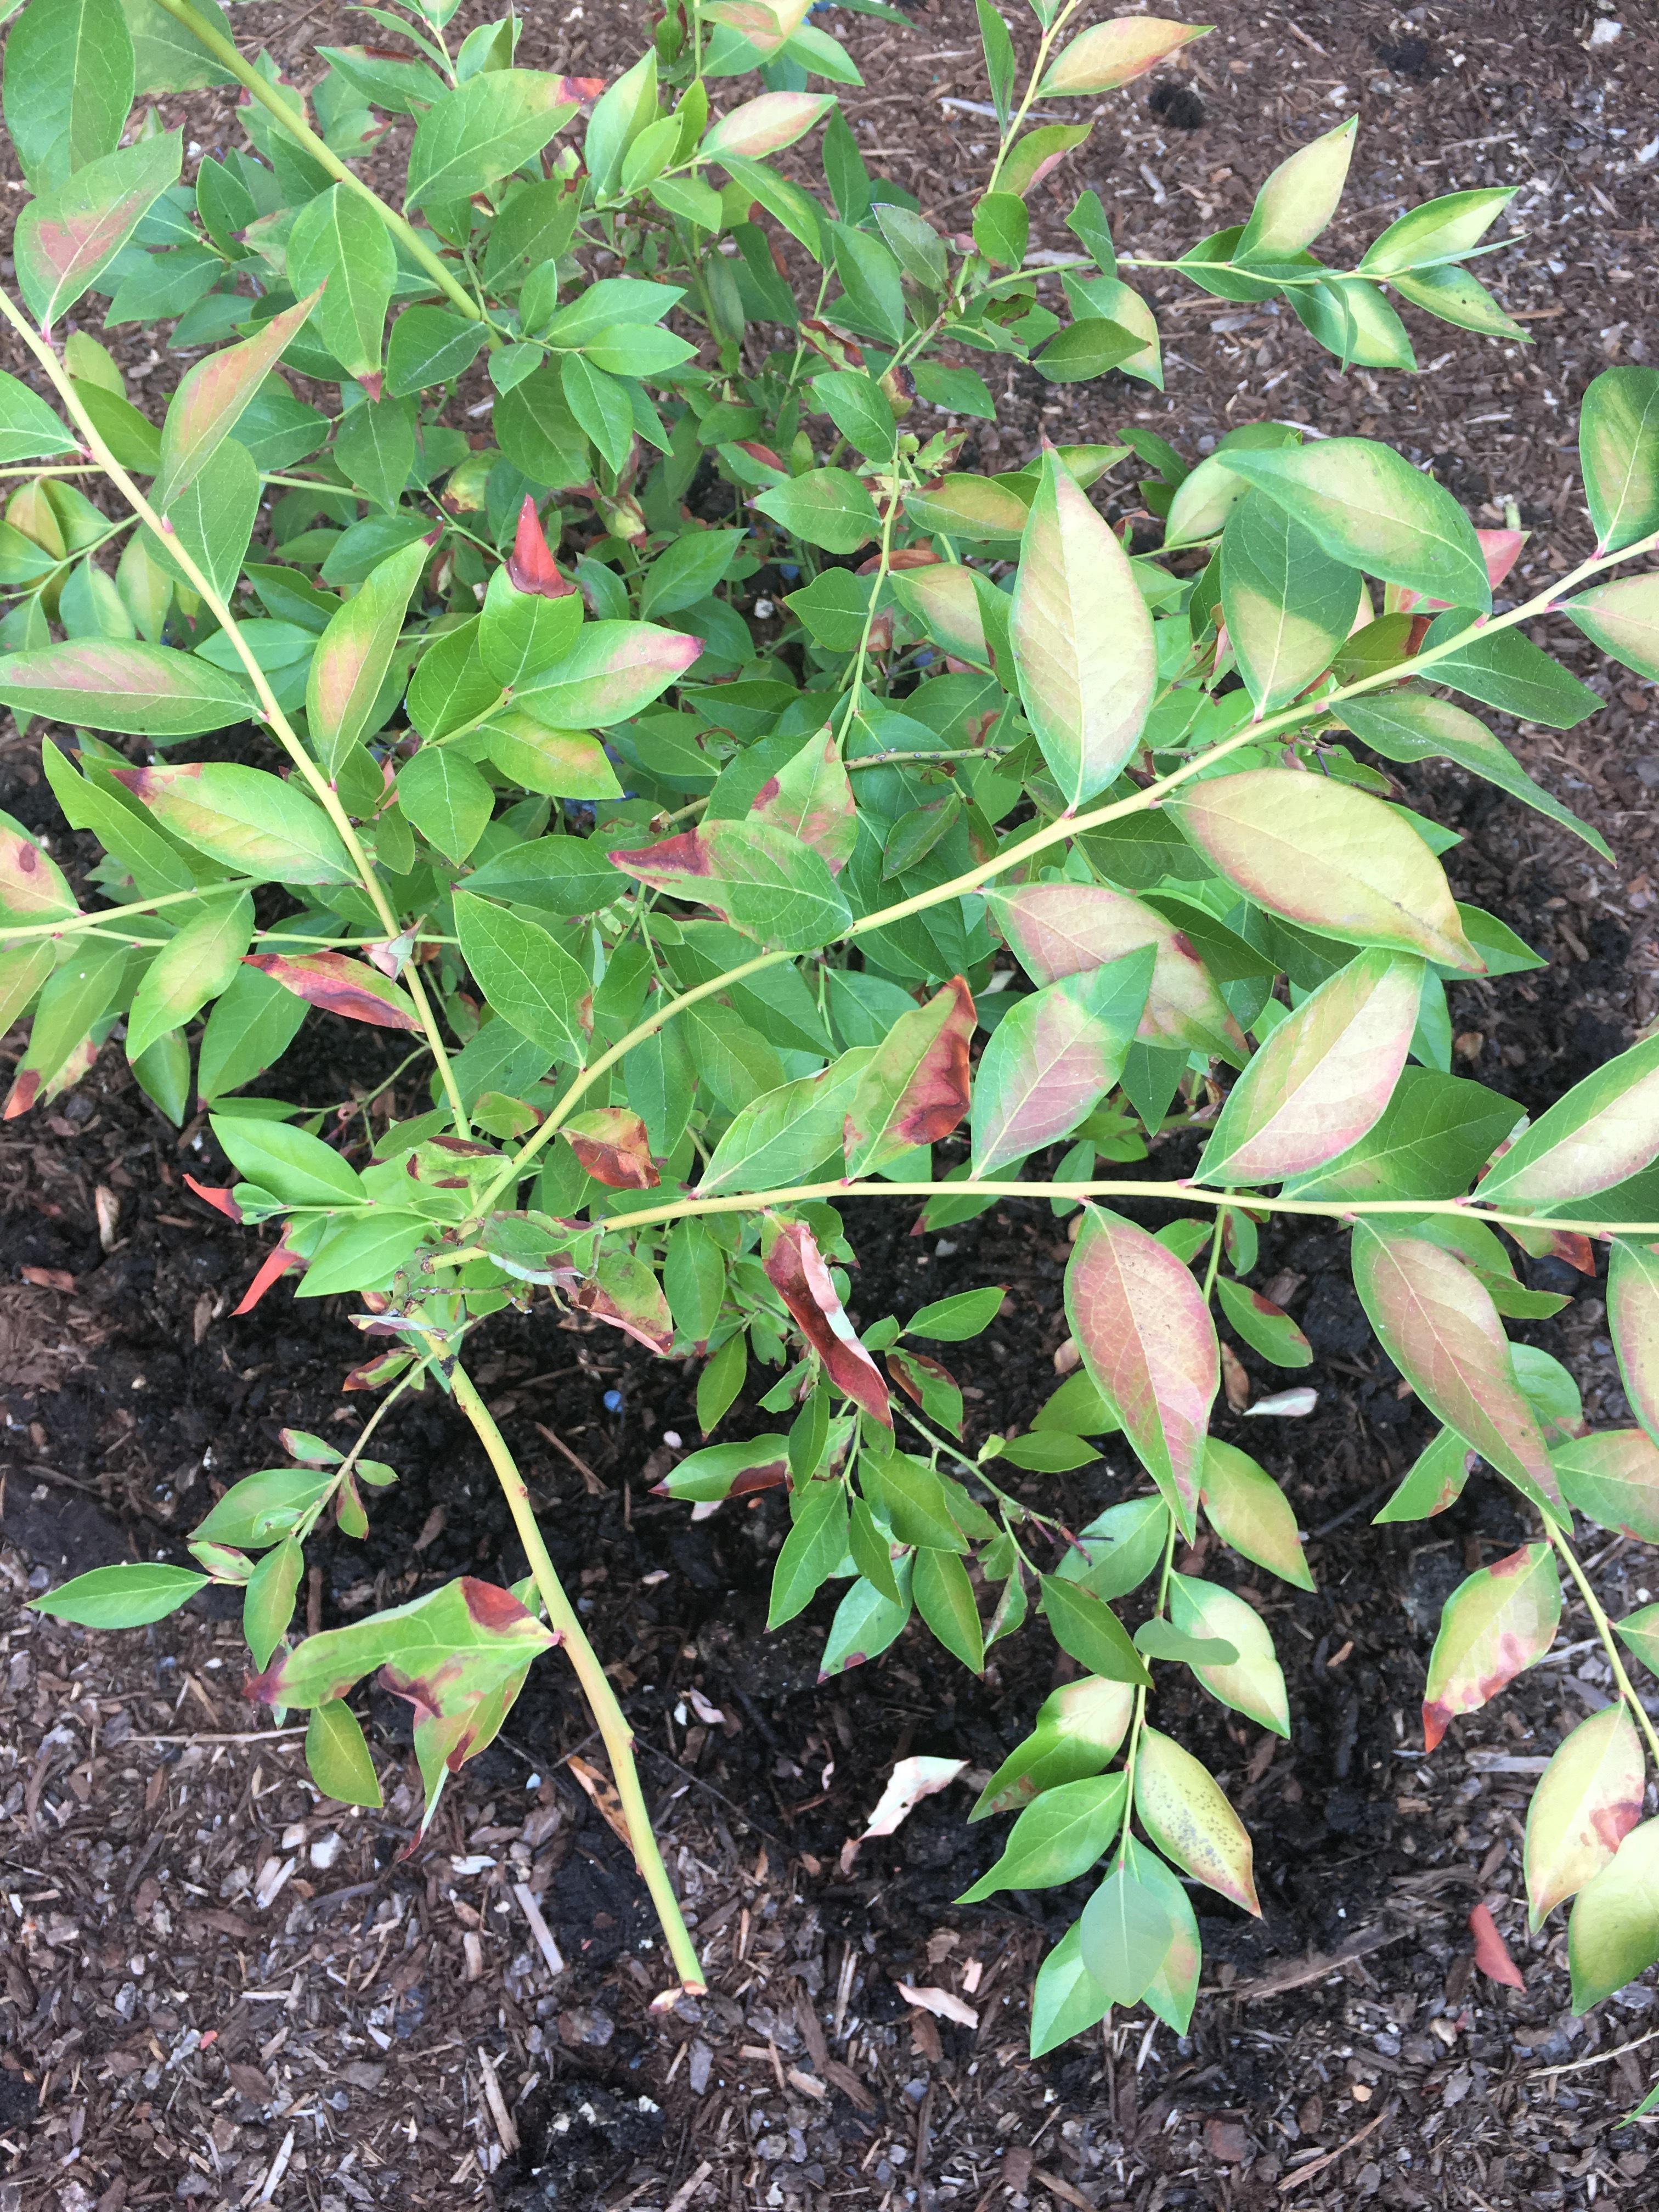
Plant: Blueberry
Disease: blueberry scorch